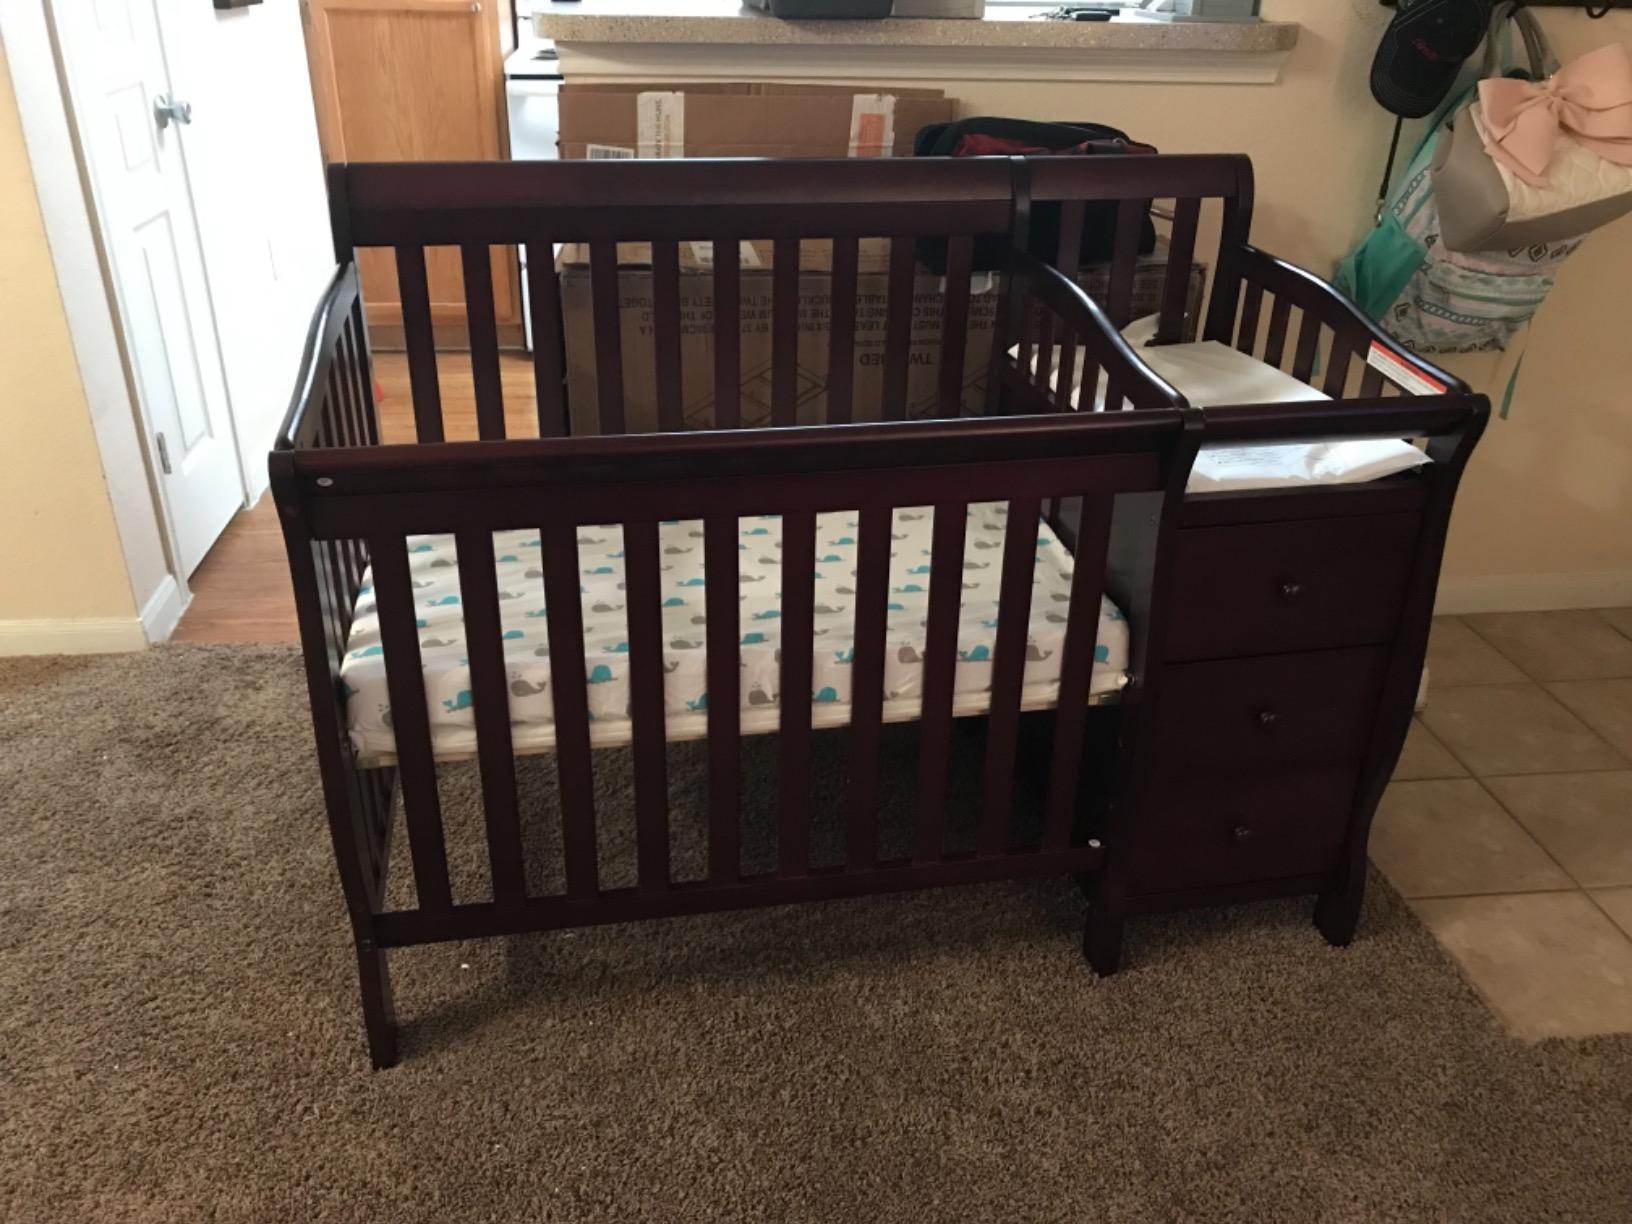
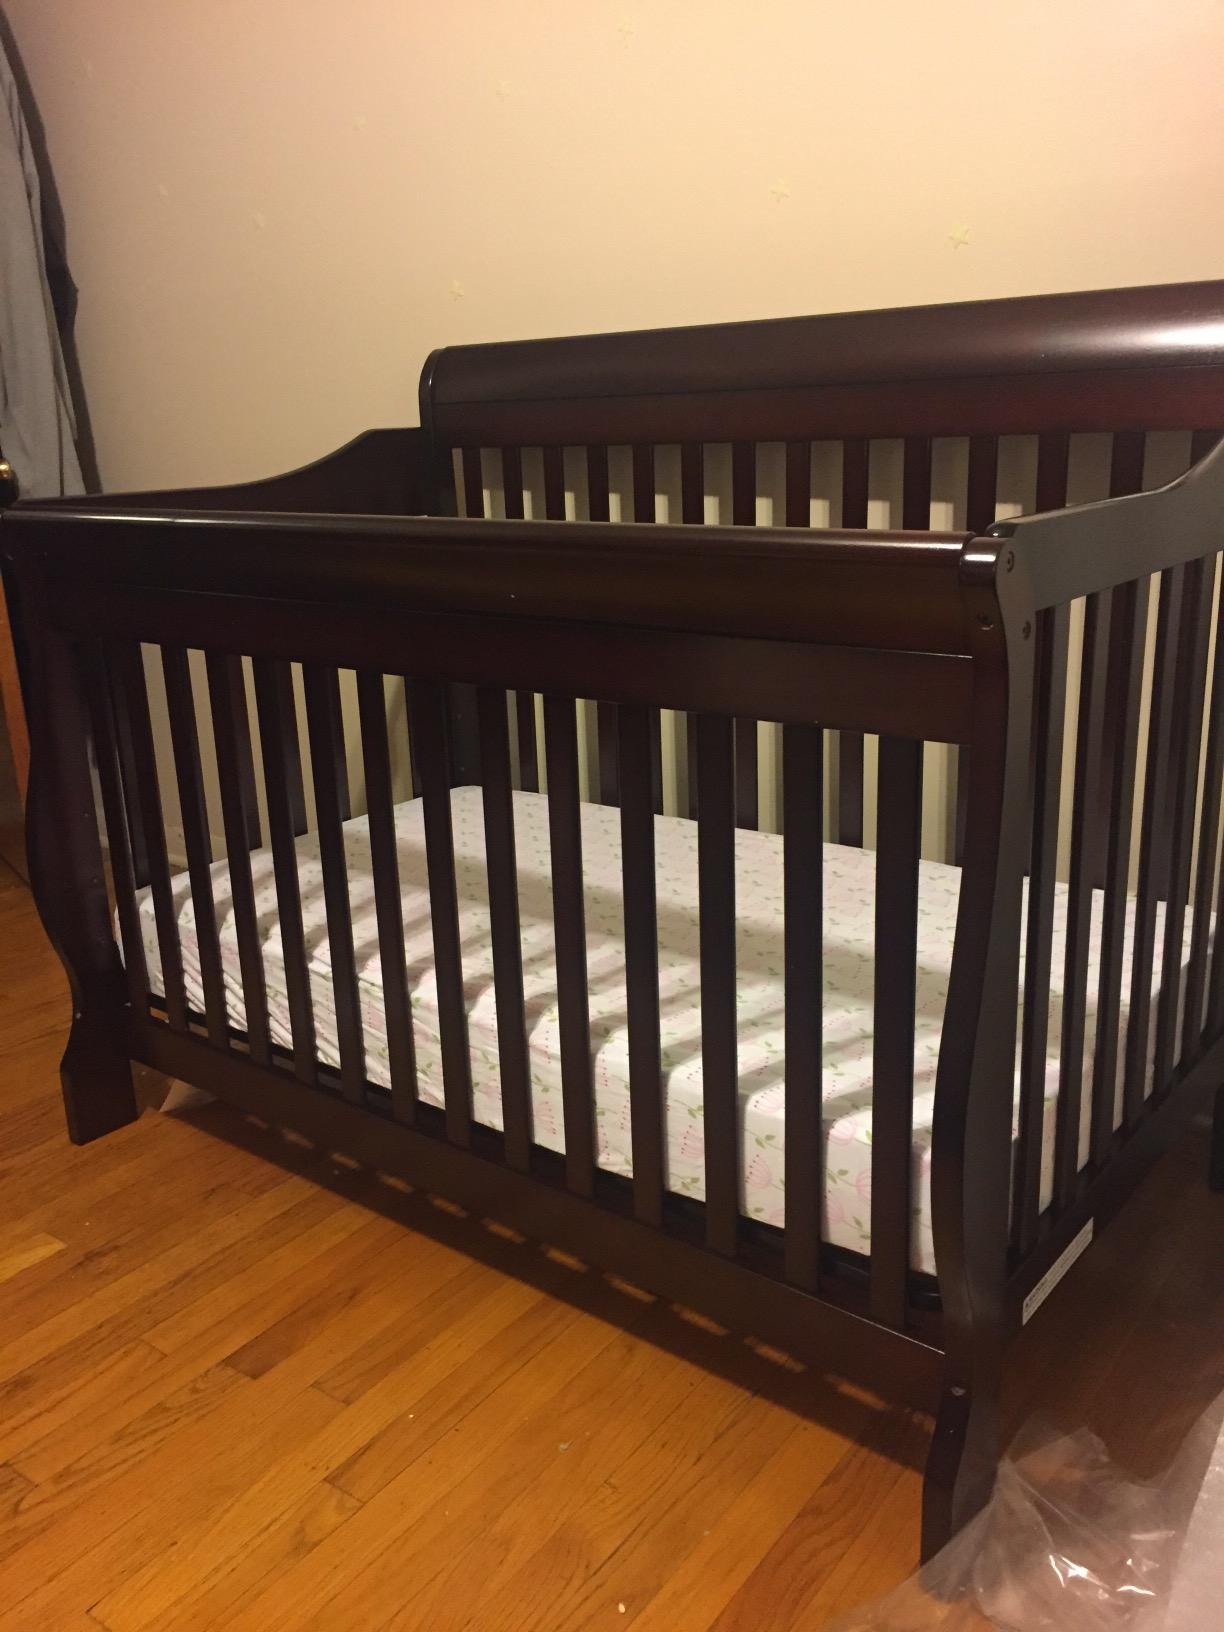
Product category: products_crib
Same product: no